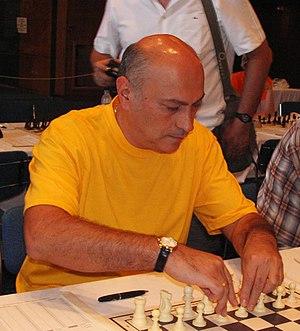
Zurab Azmaiparashvili est un grand maître international géorgien du jeu d'échecs.